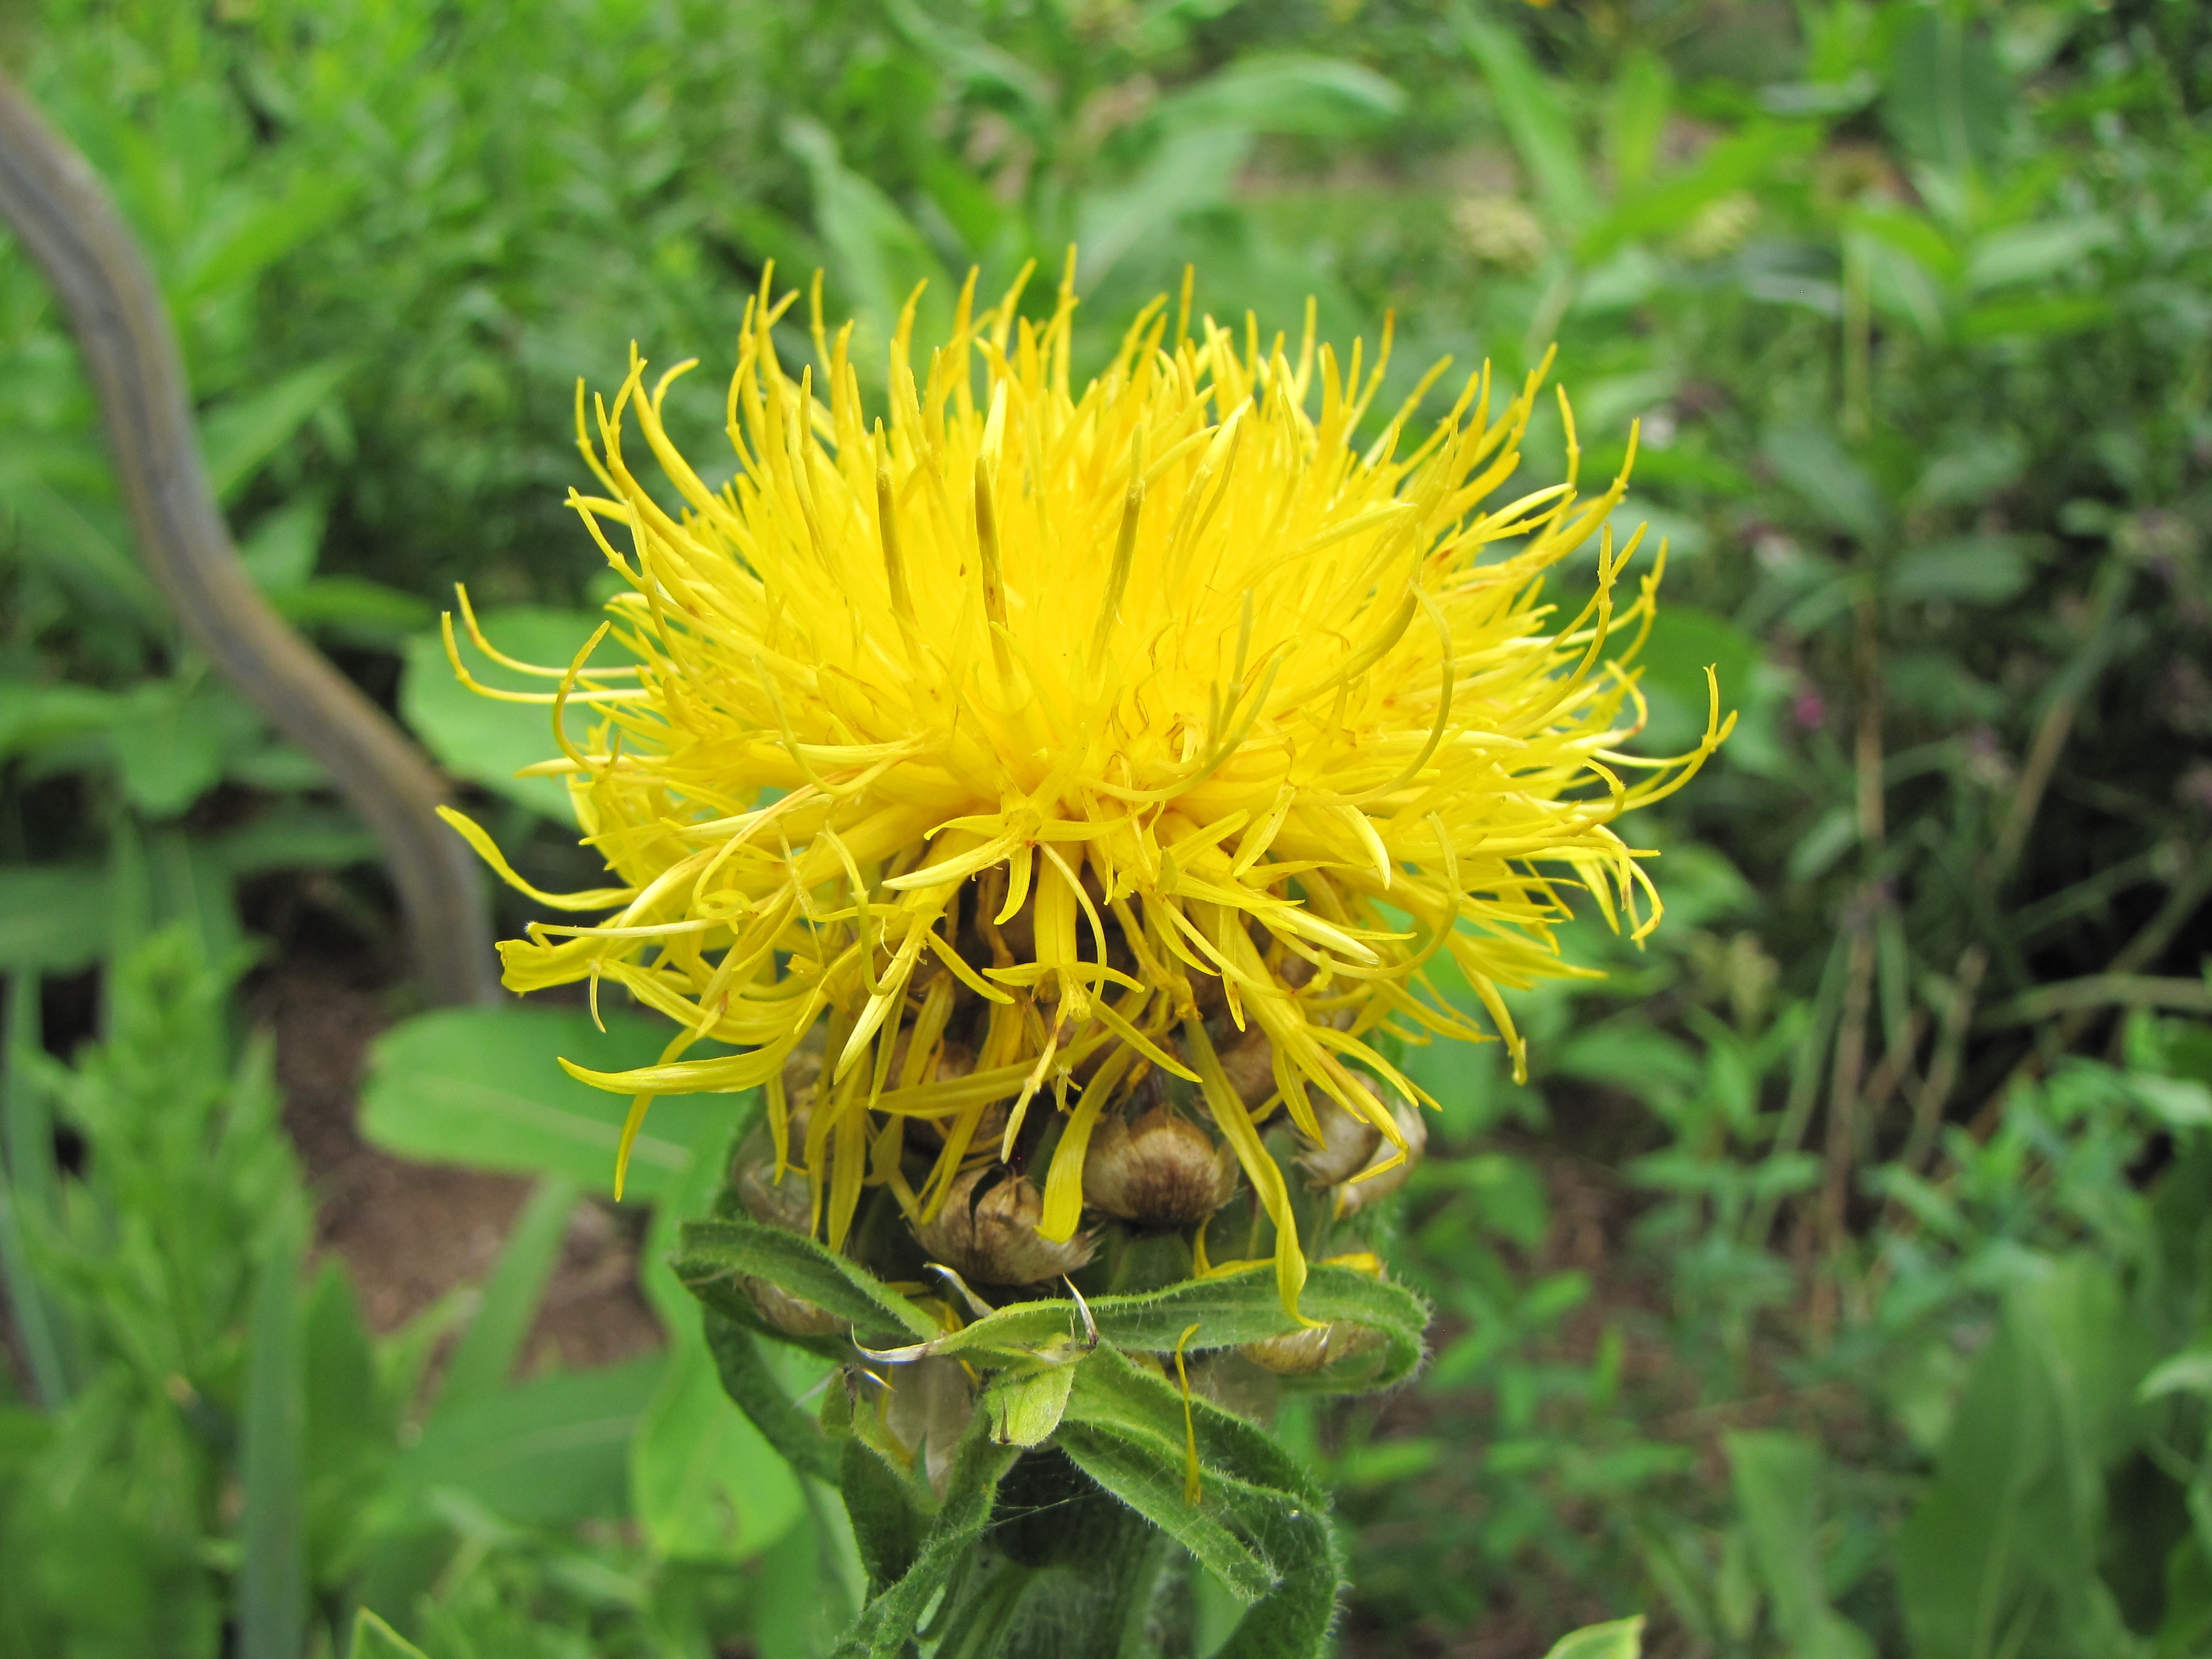
blossom, plant, dandelion, flower, summer, botany, blooming, yellow, flora, perennial, wildflower, petals, thistle, knapweed, macro photography, flowering plant, centaurea macrocephala, daisy family, silybum, asterales, annual plant, land plant, flatweed, sow thistles